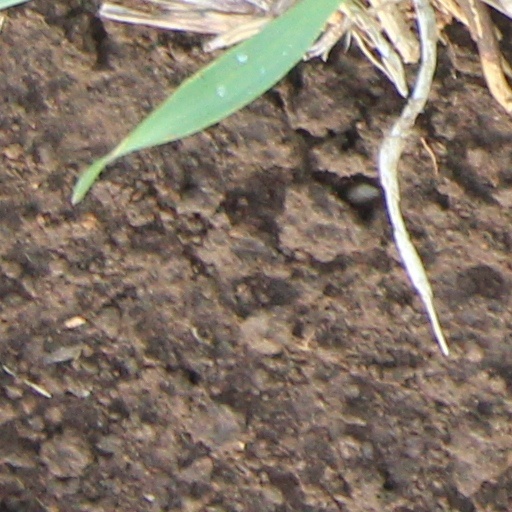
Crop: wheat